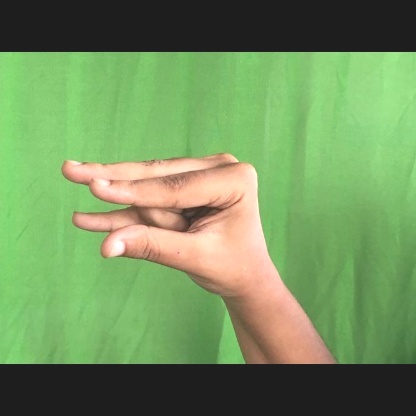
Mudra: Kangulam